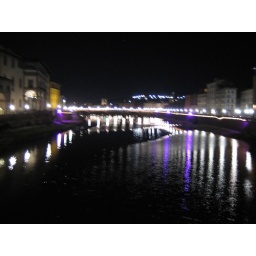
Looking over the bridge across the river